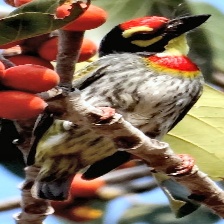
Species: COPPERSMITH BARBET
Scientific name: MEGALAIMA HAEMACEPHALA